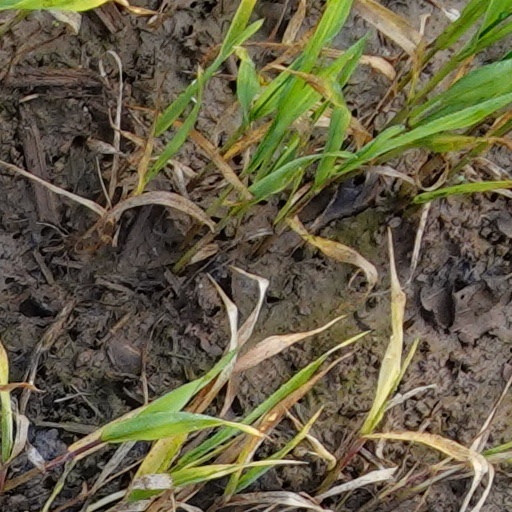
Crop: wheat